12 Years a Slave (film)

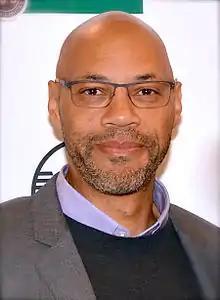
John Ridley in 2013

After meeting screenwriter John Ridley at a Creative Artists Agency screening of "Hunger" in 2008, director Steve McQueen got in touch with Ridley about his interest in making a film about "the slave era in America" with "a character that was not obvious in terms of their trade in slavery." Developing the idea back and forth, the two did not strike a chord until McQueen's partner, Bianca Stigter, found Solomon Northup's 1853 memoir "Twelve Years a Slave". McQueen later told an interviewer: